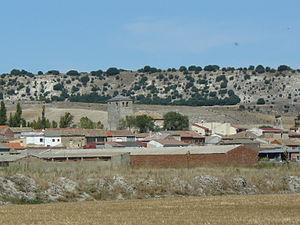
Piña de Esgueva est une commune de la province de Valladolid dans la communauté autonome de Castille-et-León en Espagne.